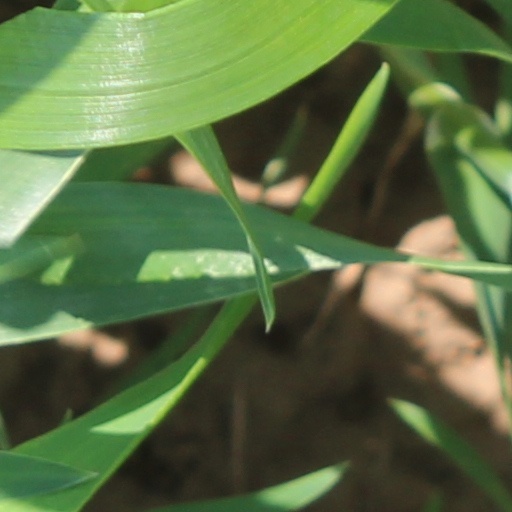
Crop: wheat